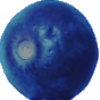
Label: huckleberry